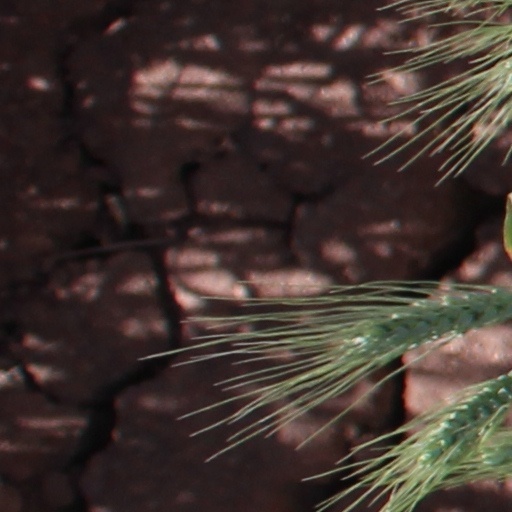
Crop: wheat